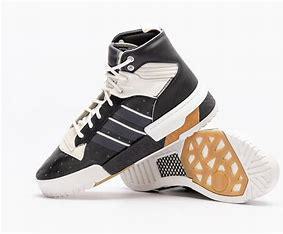
Brand: adidas
Model: Rivalry Rm Skate